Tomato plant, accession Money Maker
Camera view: horizontal (90 deg, fisheye); turntable rotation: 300 degrees
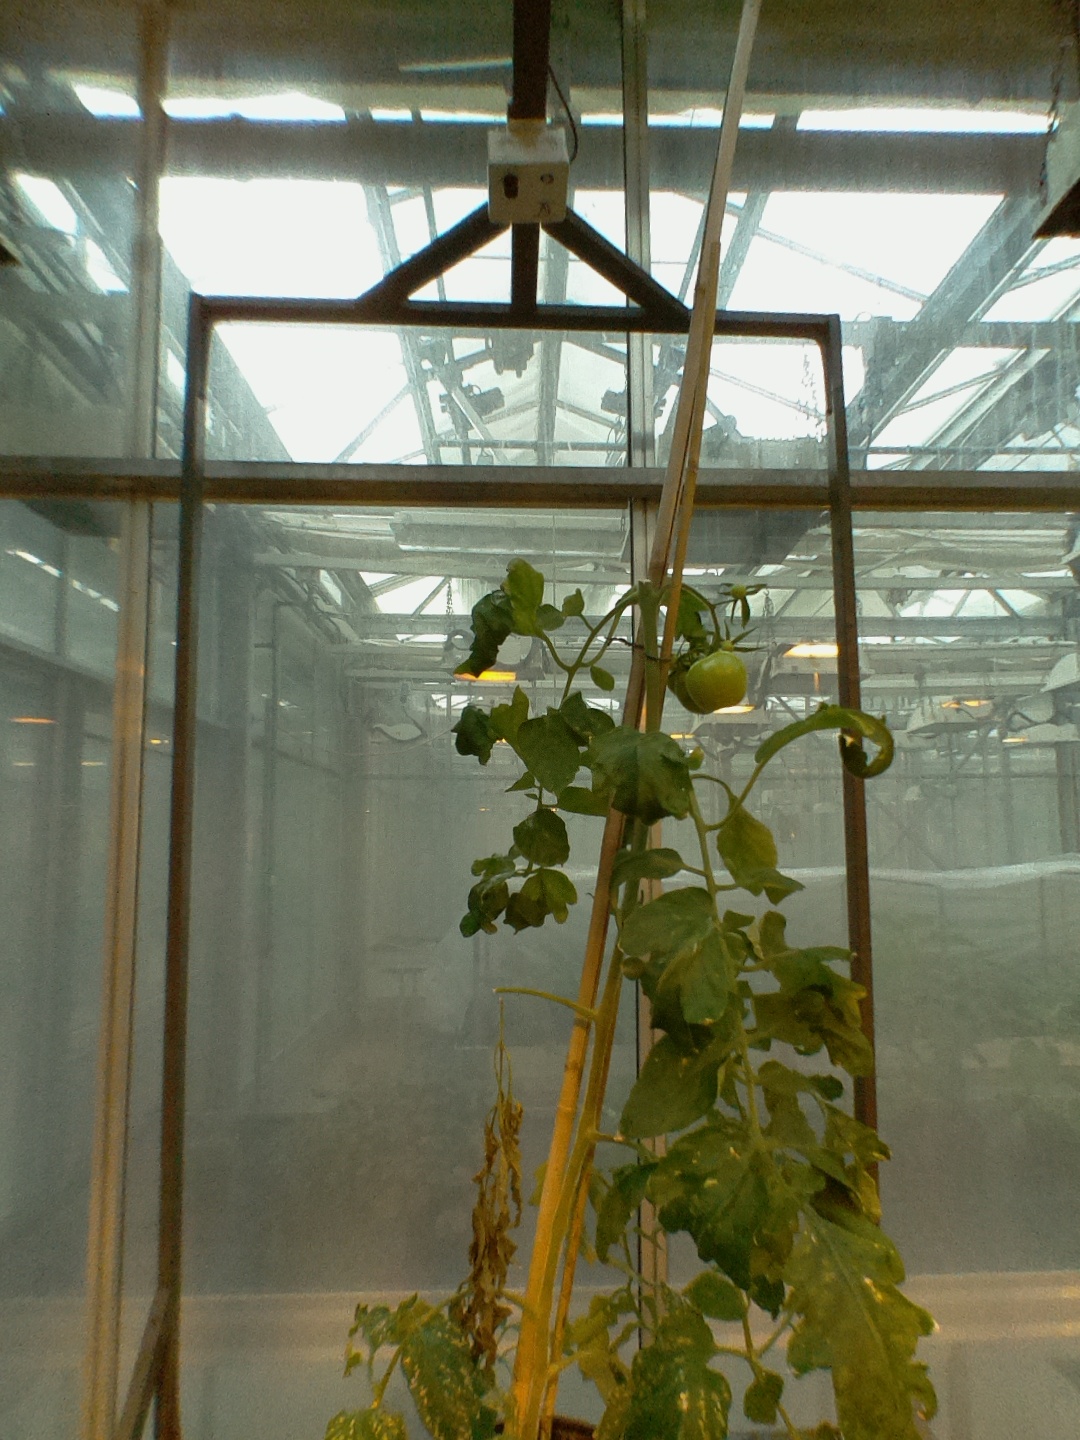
BBCH growth stage 74: 40%-50% of final fruit size